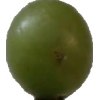
Label: grape